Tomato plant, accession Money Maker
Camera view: vertical (180 deg); turntable rotation: 120 degrees
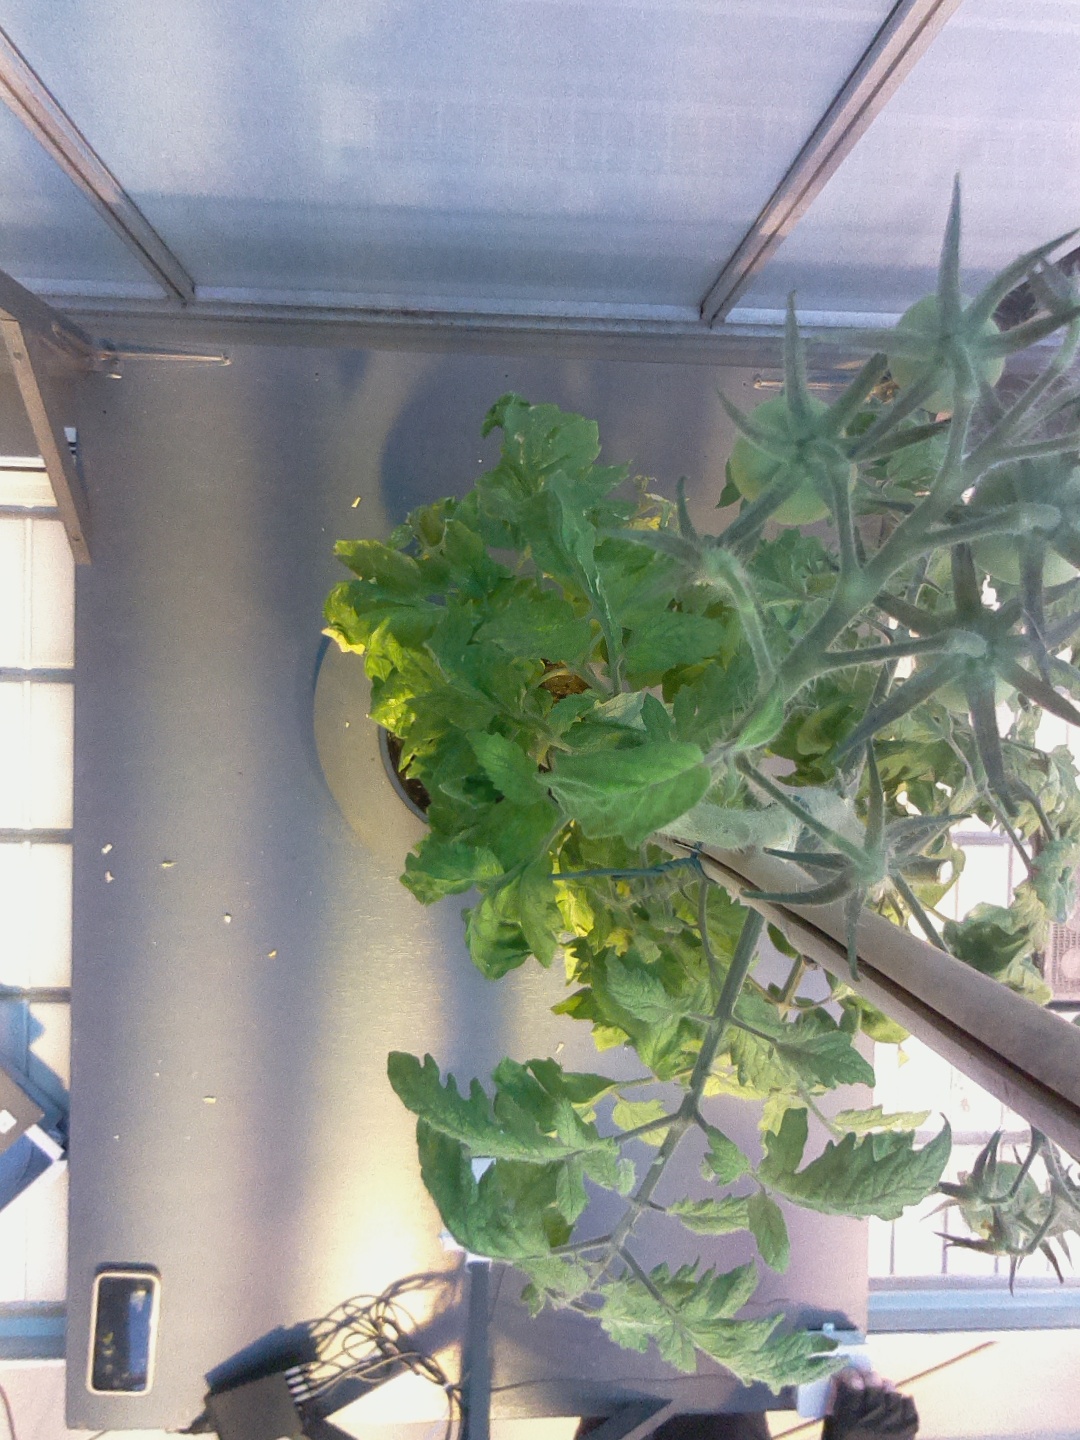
BBCH growth stage 78: 80% -90% of final fruit size